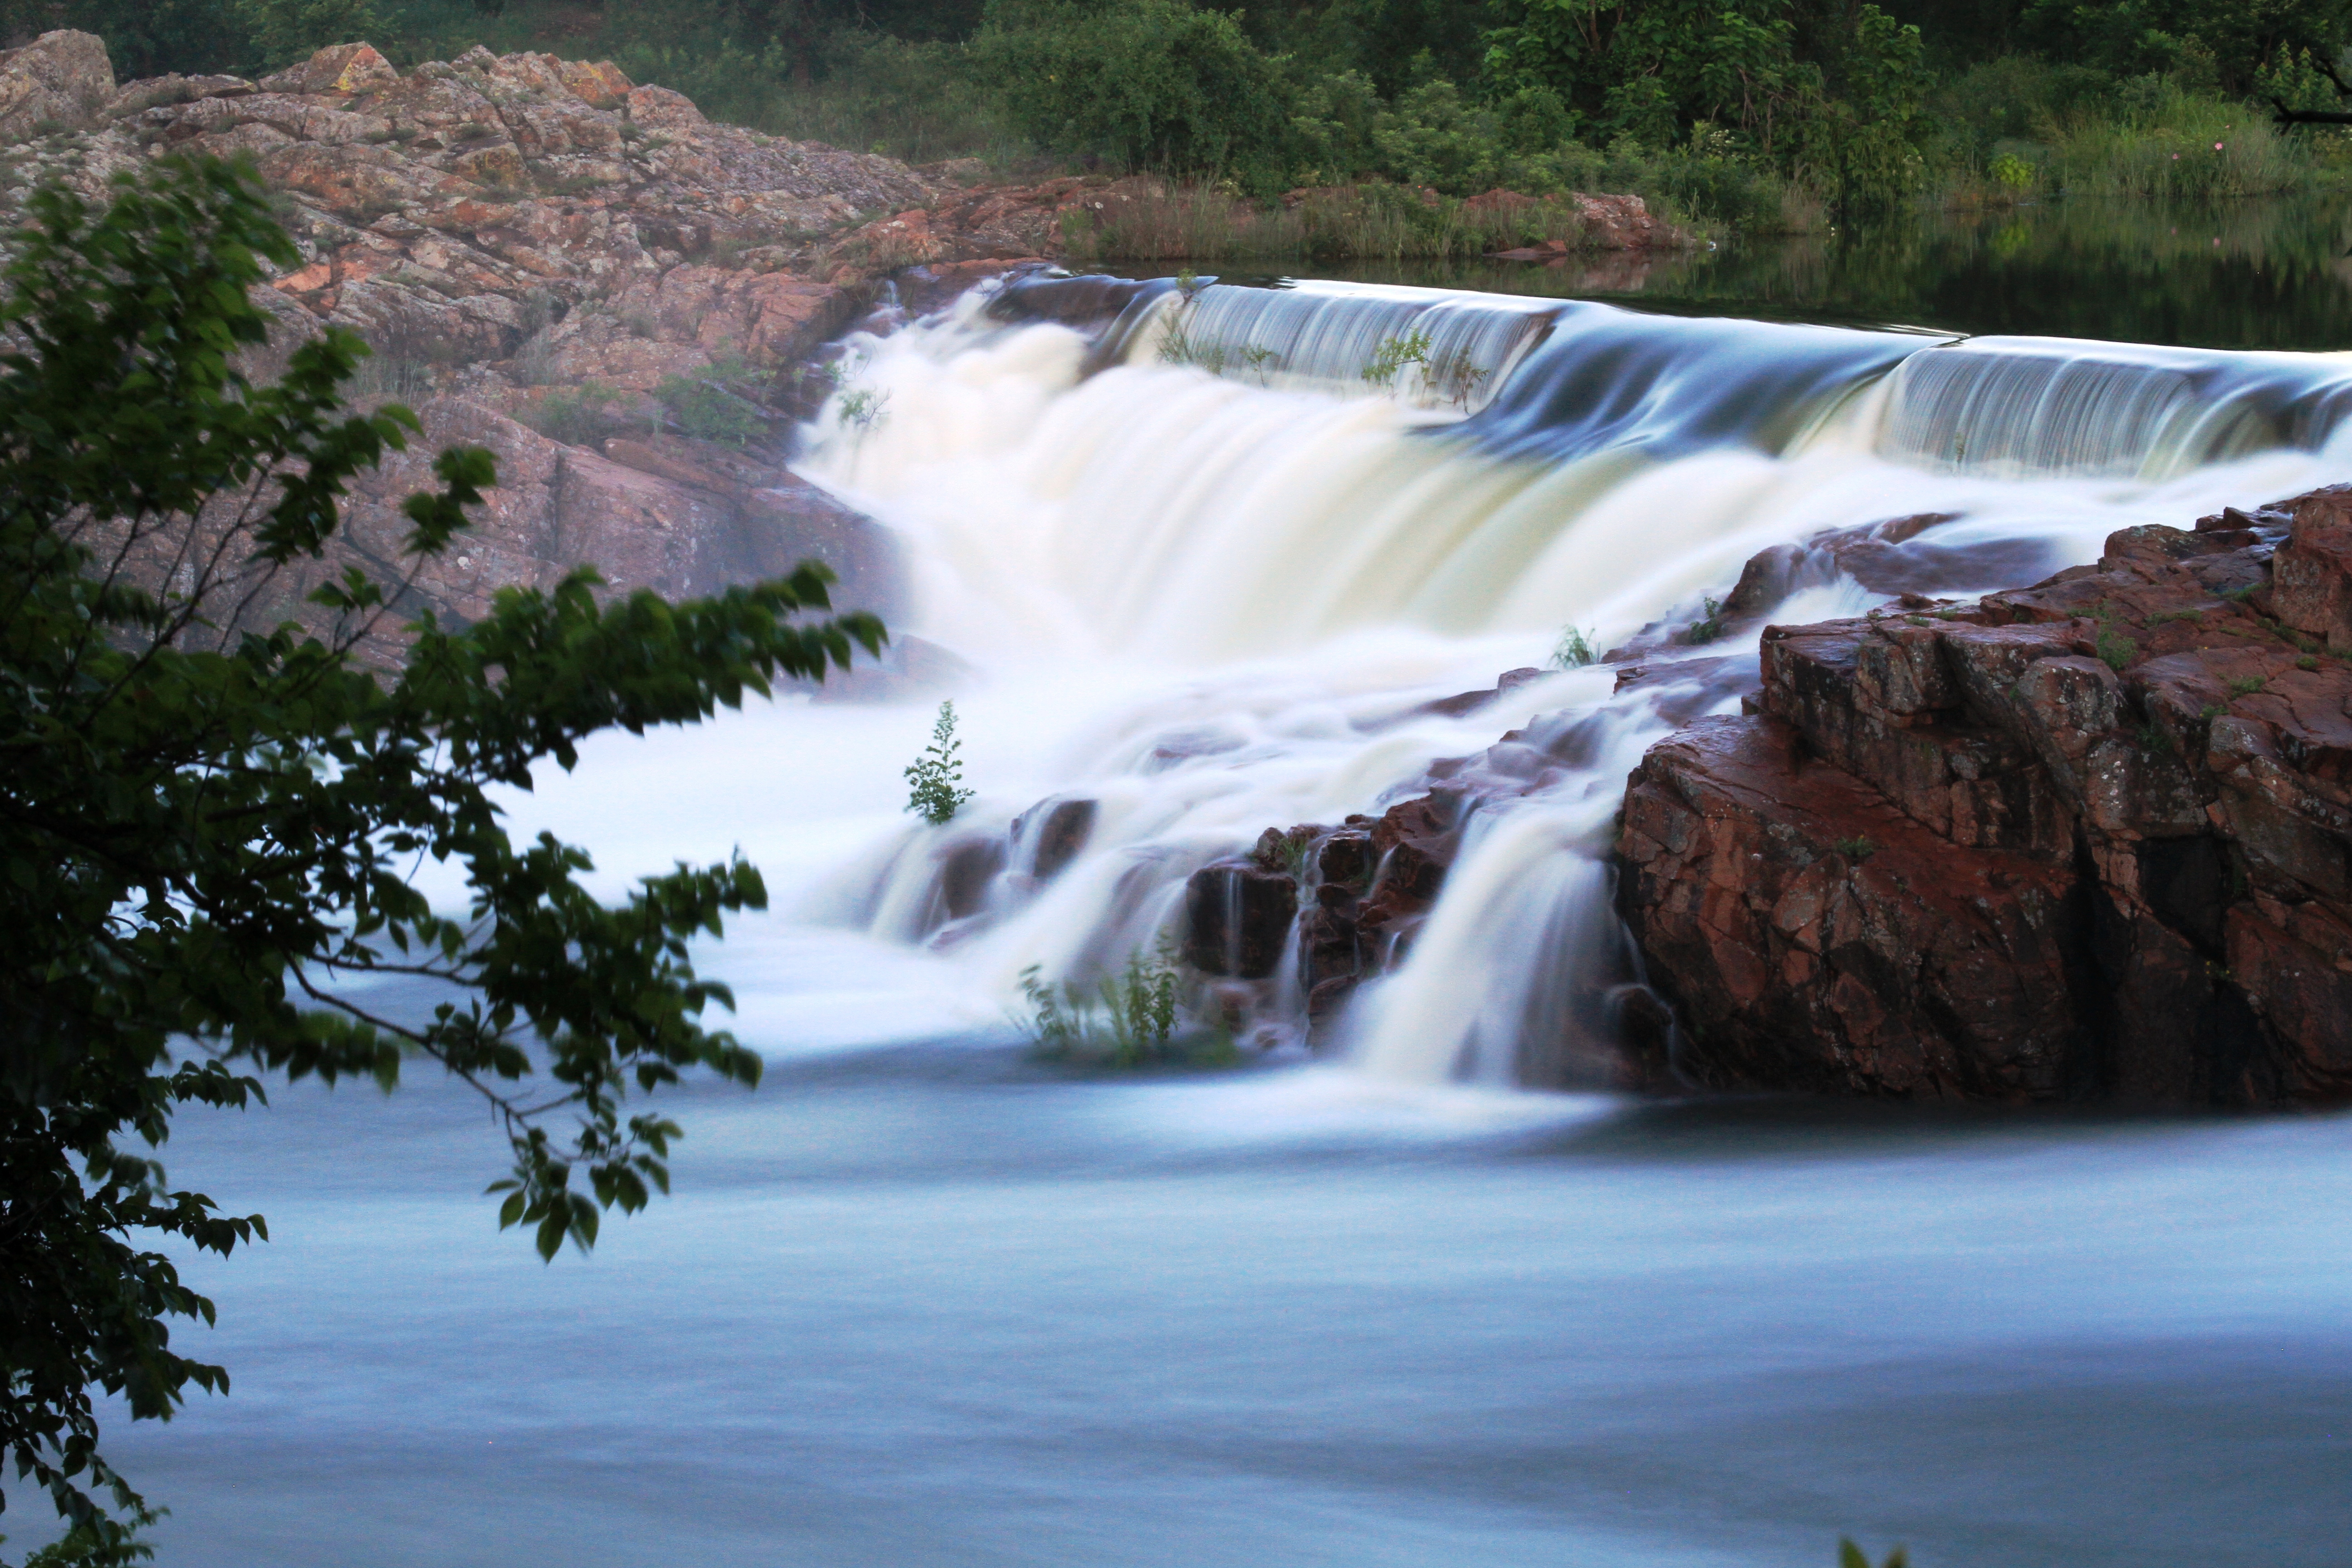
water, waterfall, river, stream, rapid, reservoir, national park, body of water, wasserfall, oklahoma, water feature, watercourse, larrysmith, wichitamountains, medicinepark